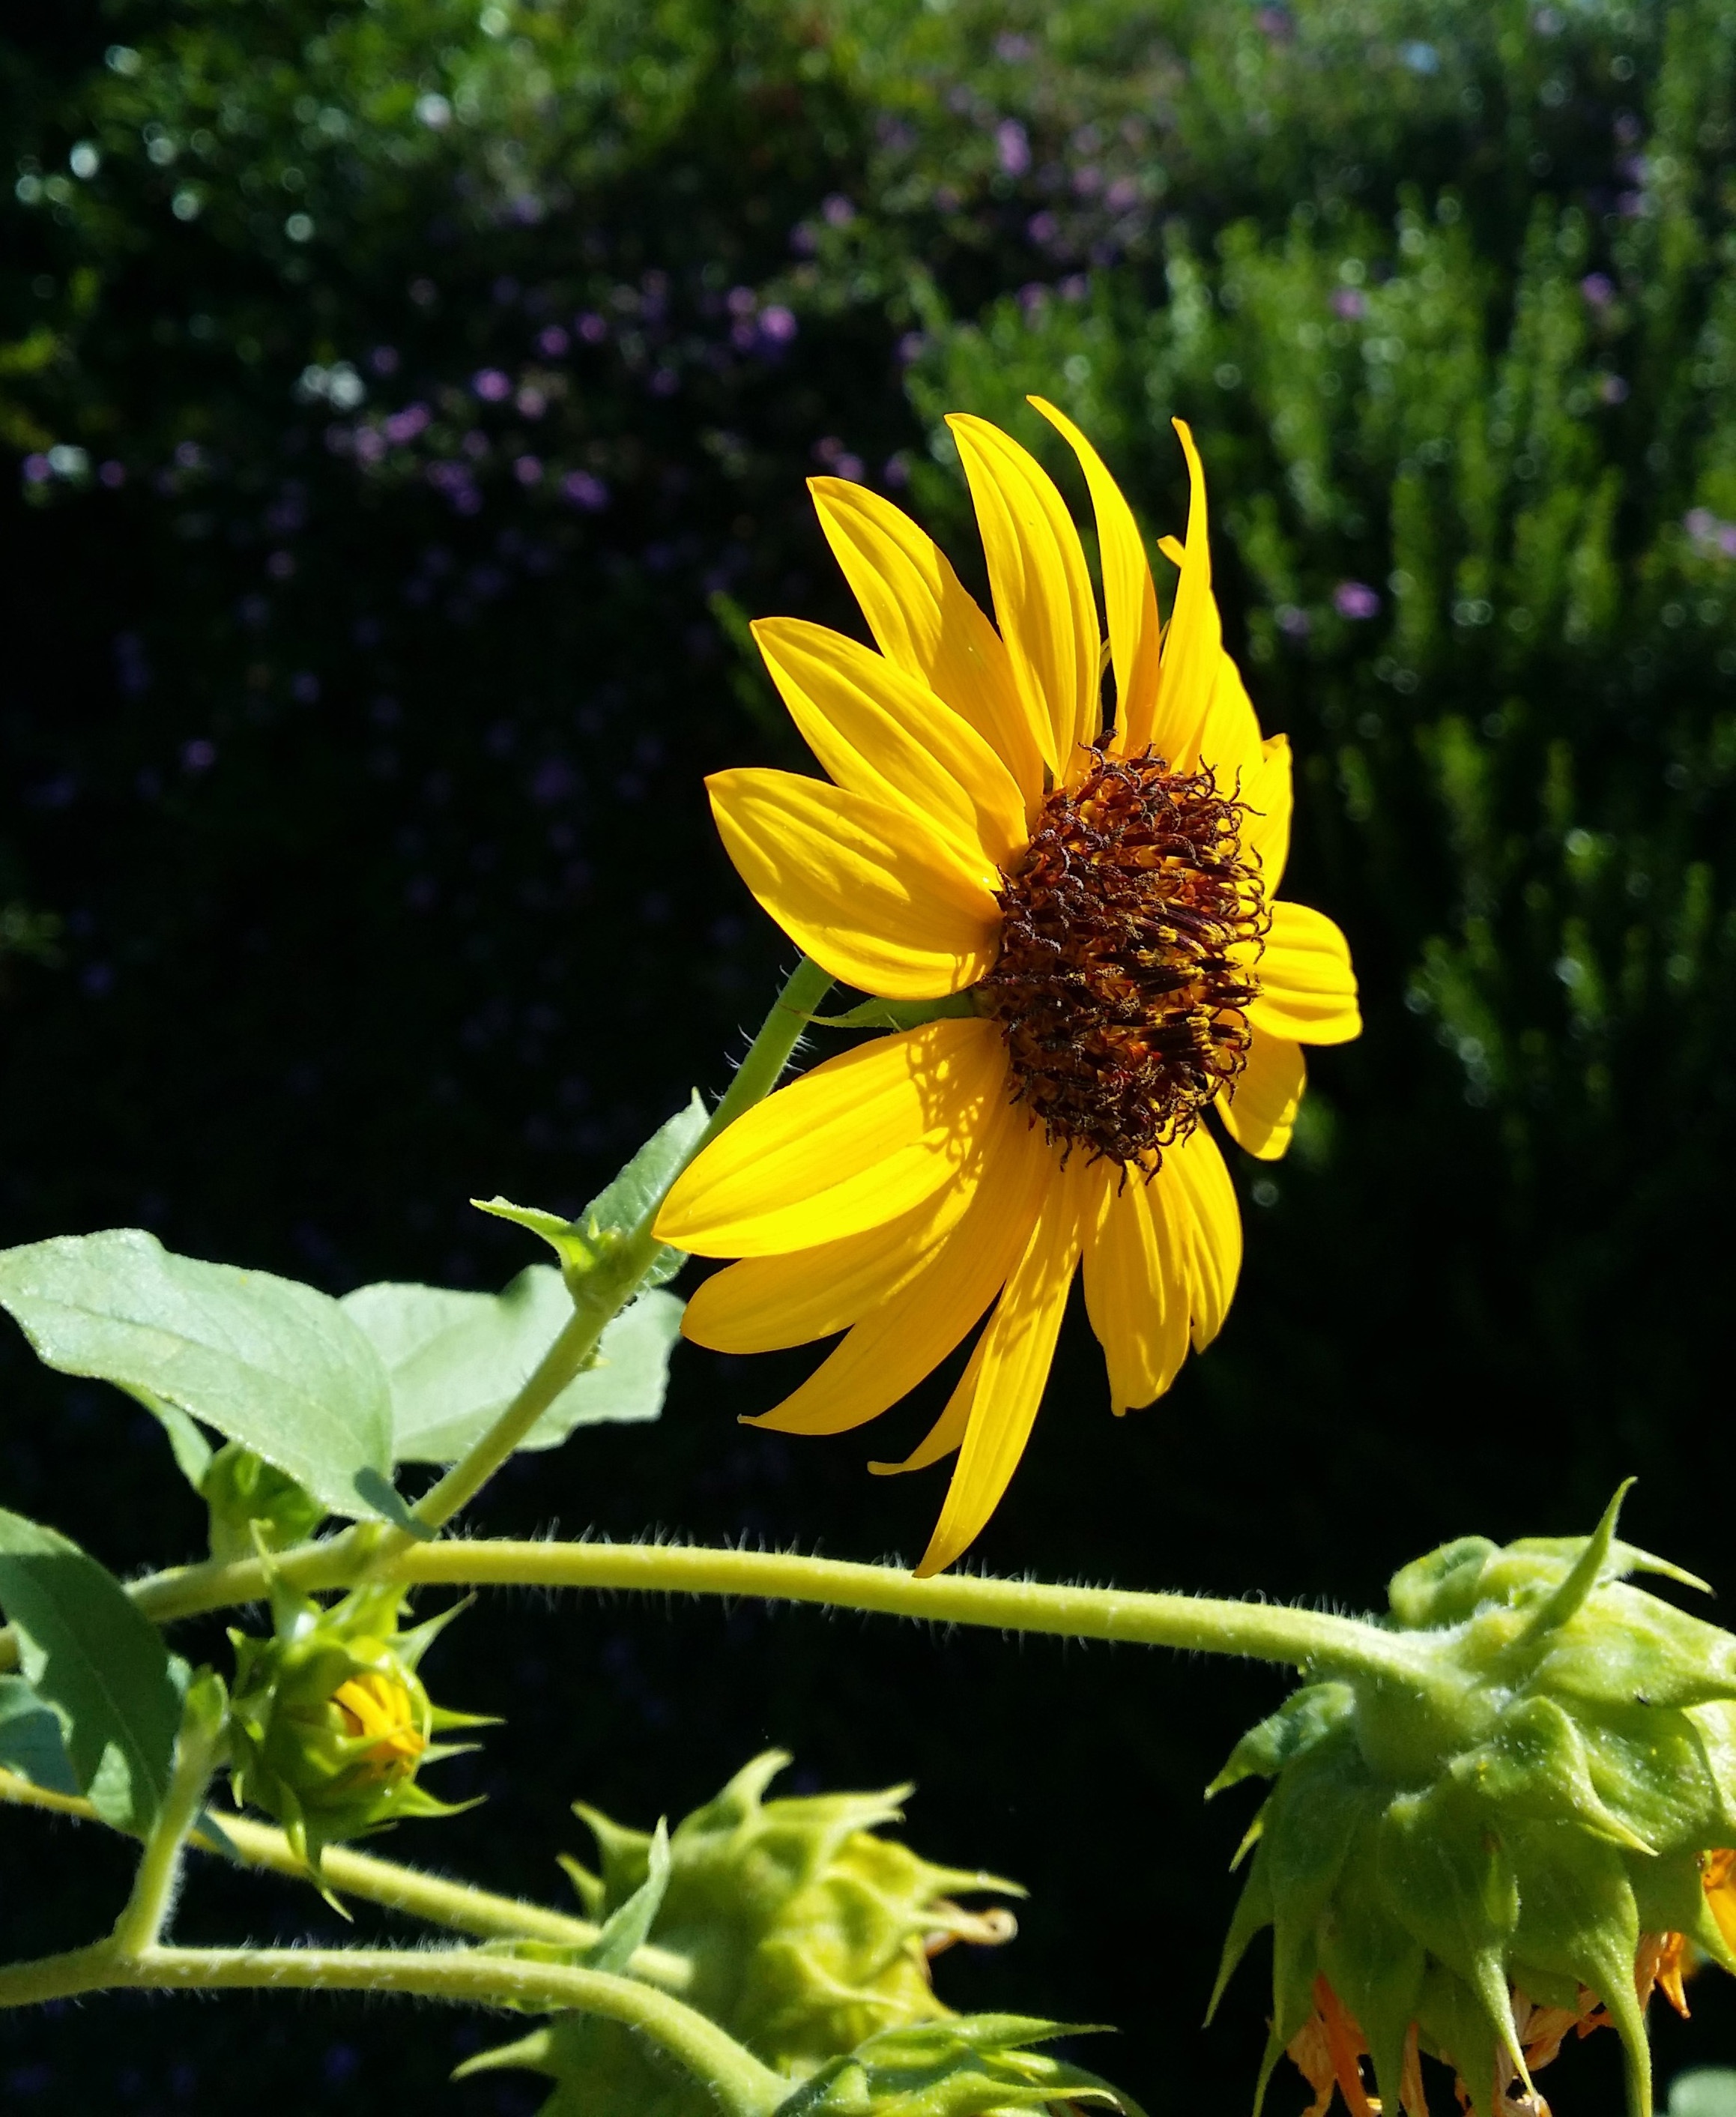
plant, field, meadow, flower, petal, green, botany, yellow, garden, flora, sunflower, wildflower, flowering plant, daisy family, native plant, annual plant, land plant